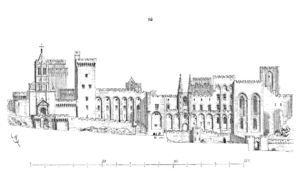
La cathédrale Notre-Dame-des-Doms est une cathédrale catholique romaine située à Avignon, dans le département français du Vaucluse et la région Provence-Alpes-Côte d'Azur, à côté du Palais des papes d'Avignon.
Le Palais des papes d'Avignon est la plus grande des constructions gothiques du Moyen Âge.